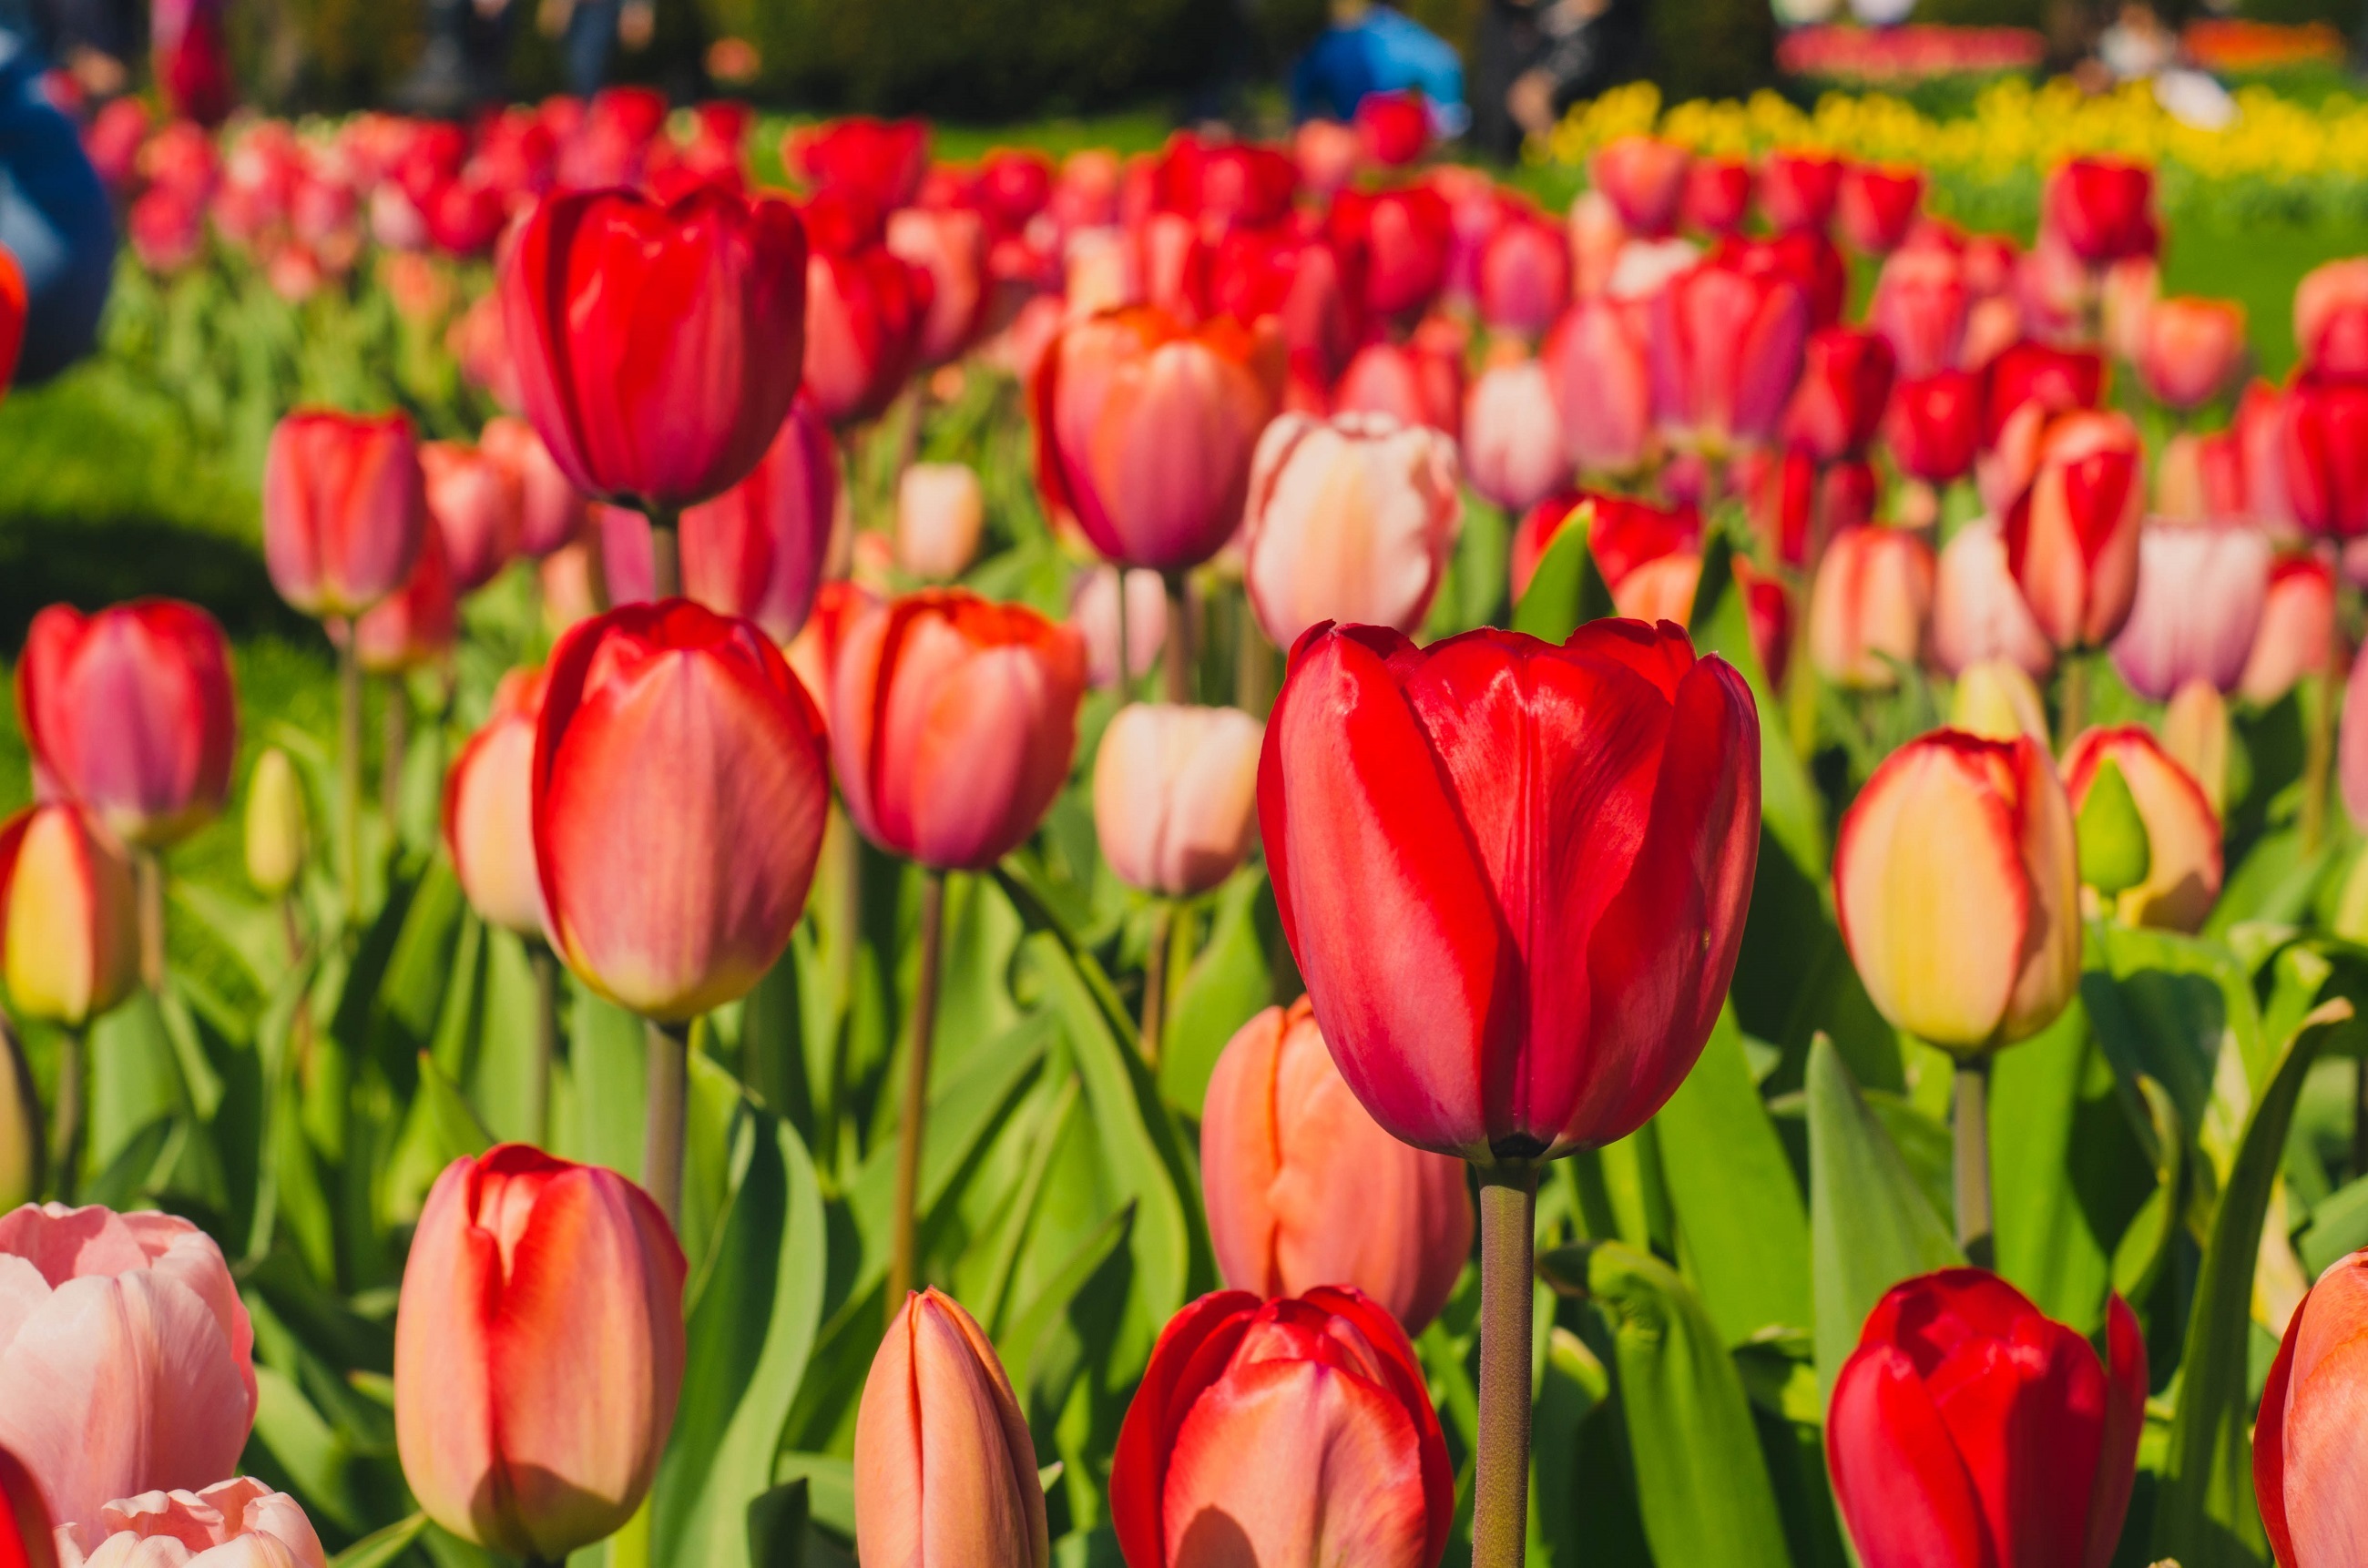
nature, plant, field, flower, petal, tulip, spring, fresh, blooming, colorful, garden, flowers, outdoors, petals, bright, blossoms, tulips, flowering plant, lily family, land plant